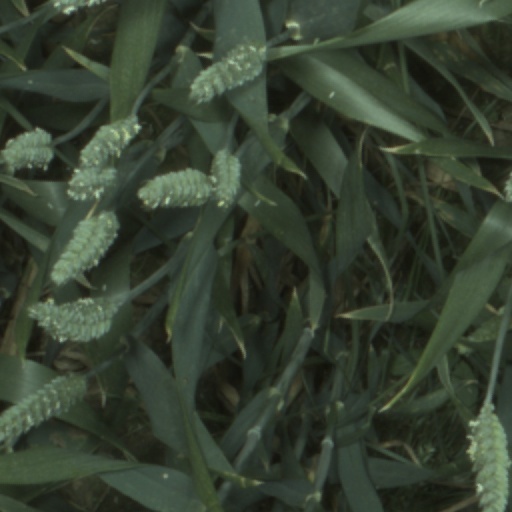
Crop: wheat